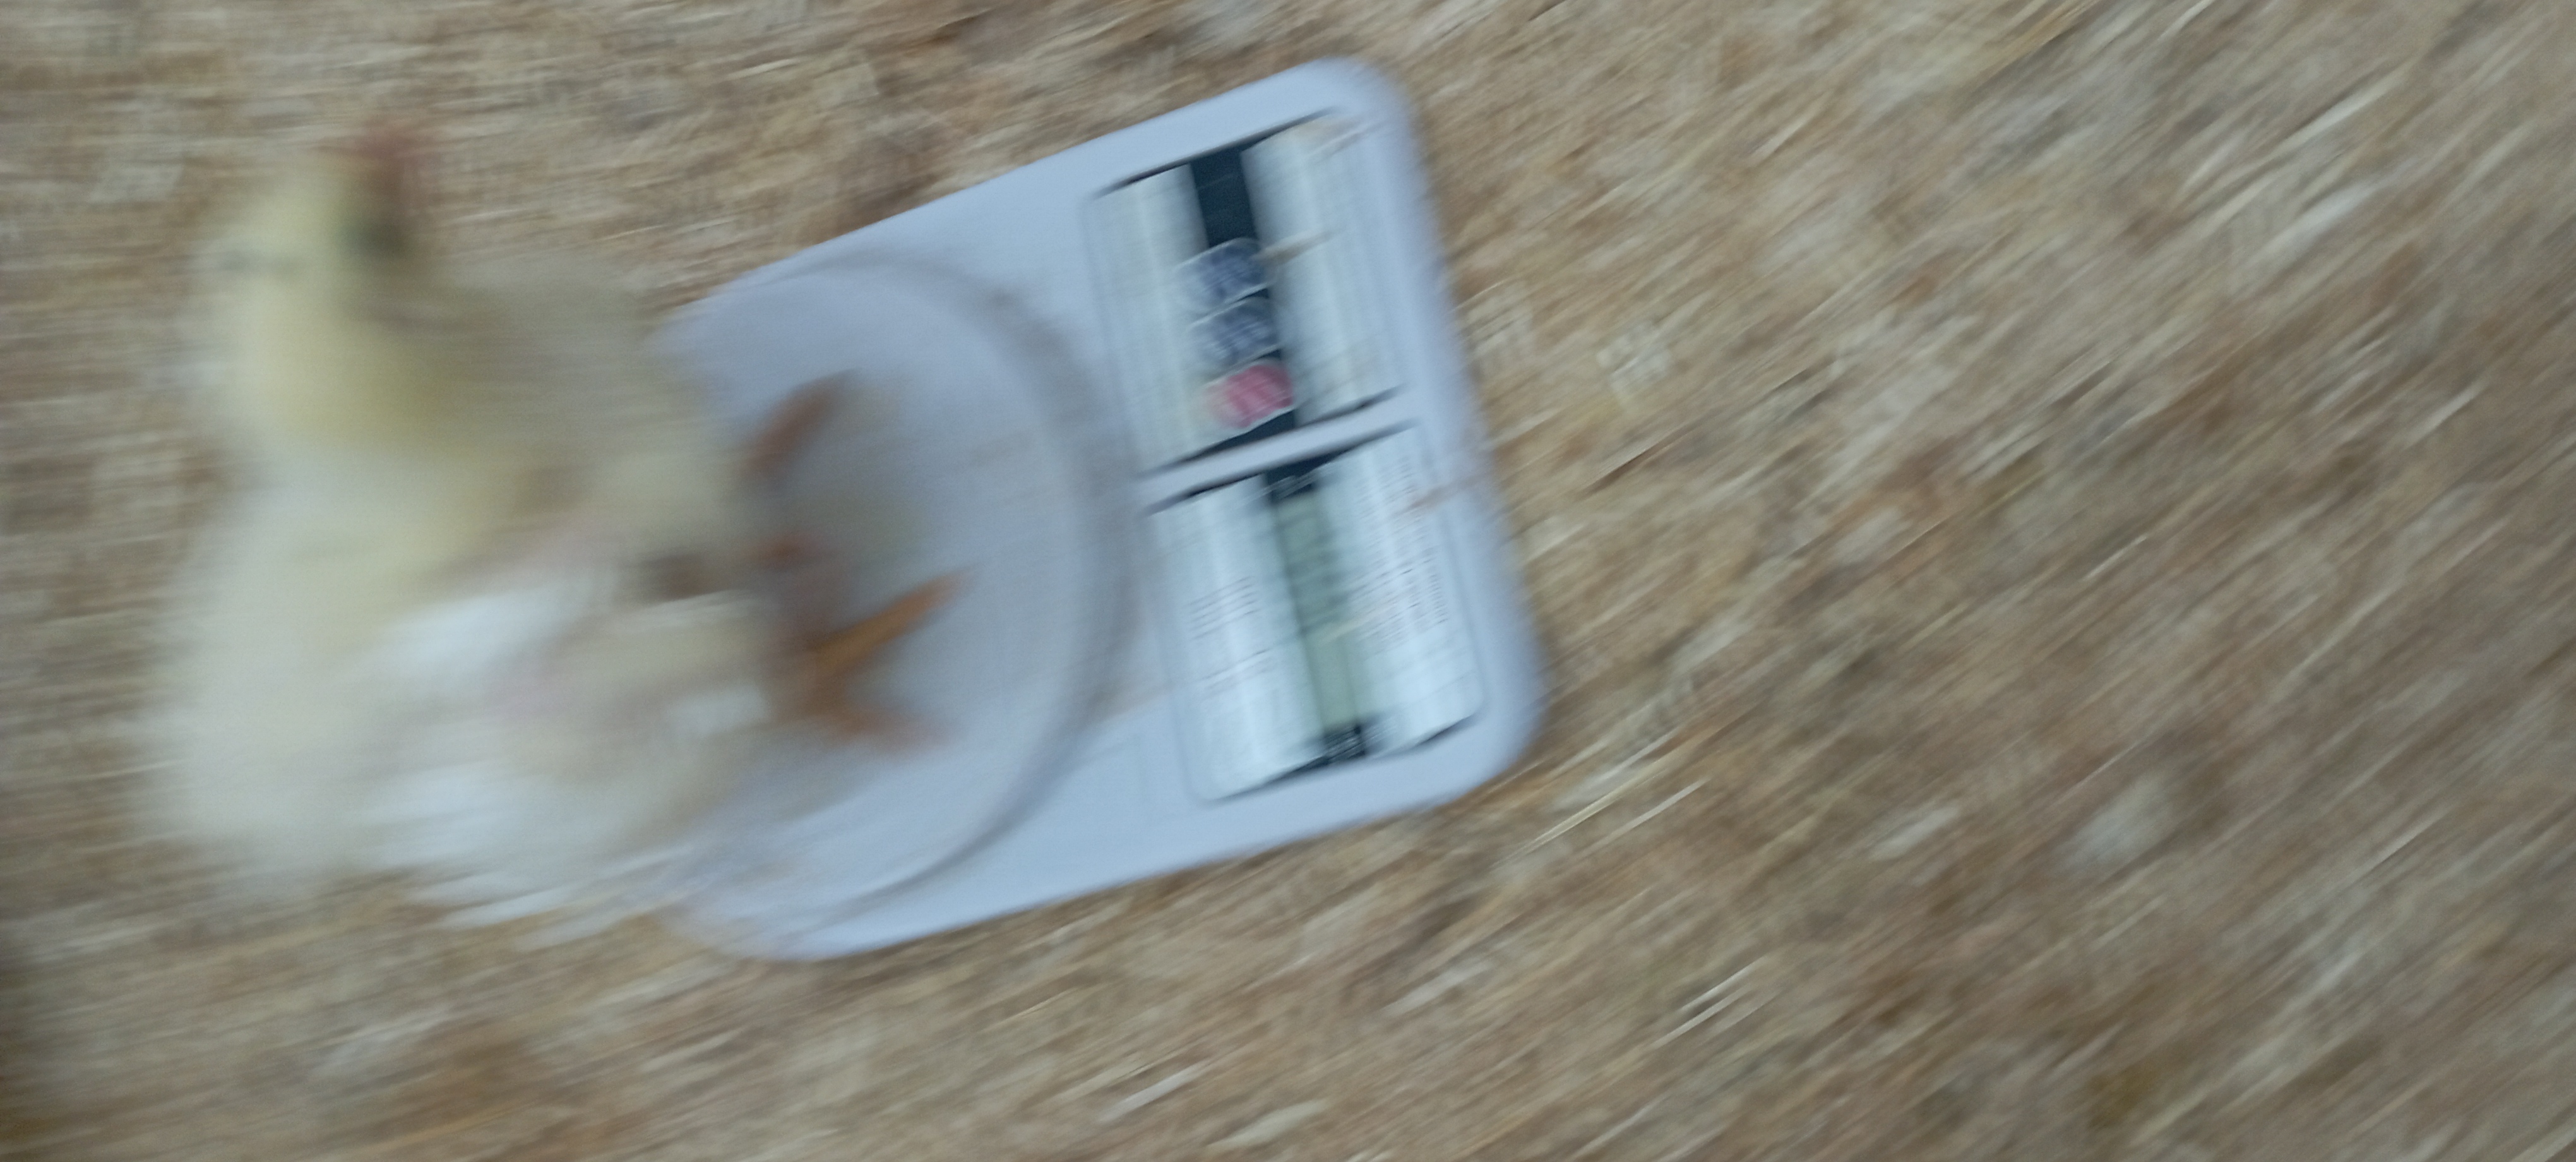
Weight: 401 g